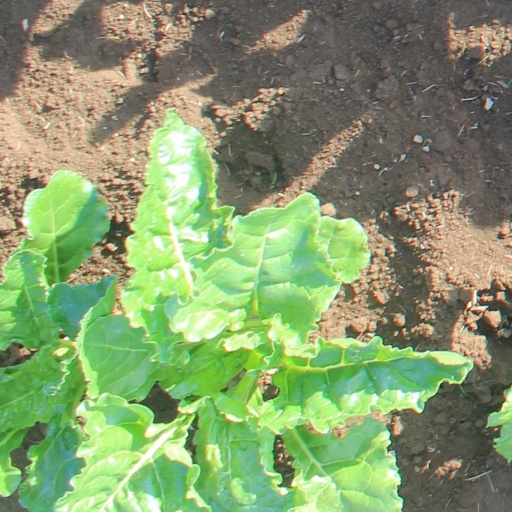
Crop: sugar beet